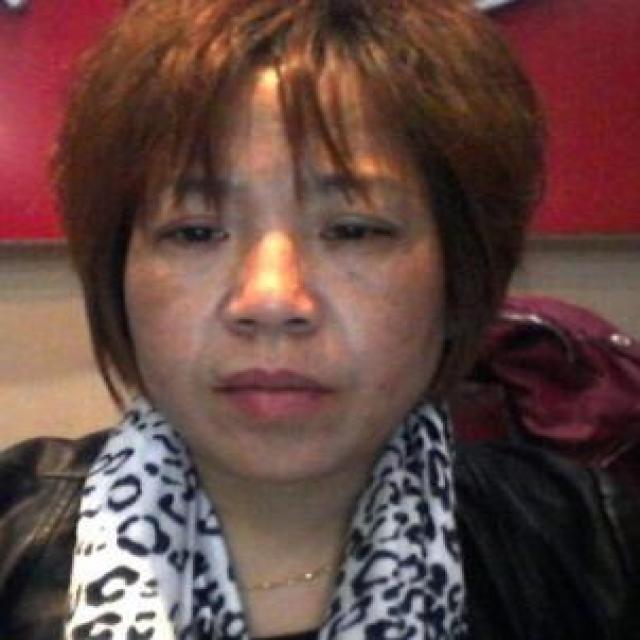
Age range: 45-64